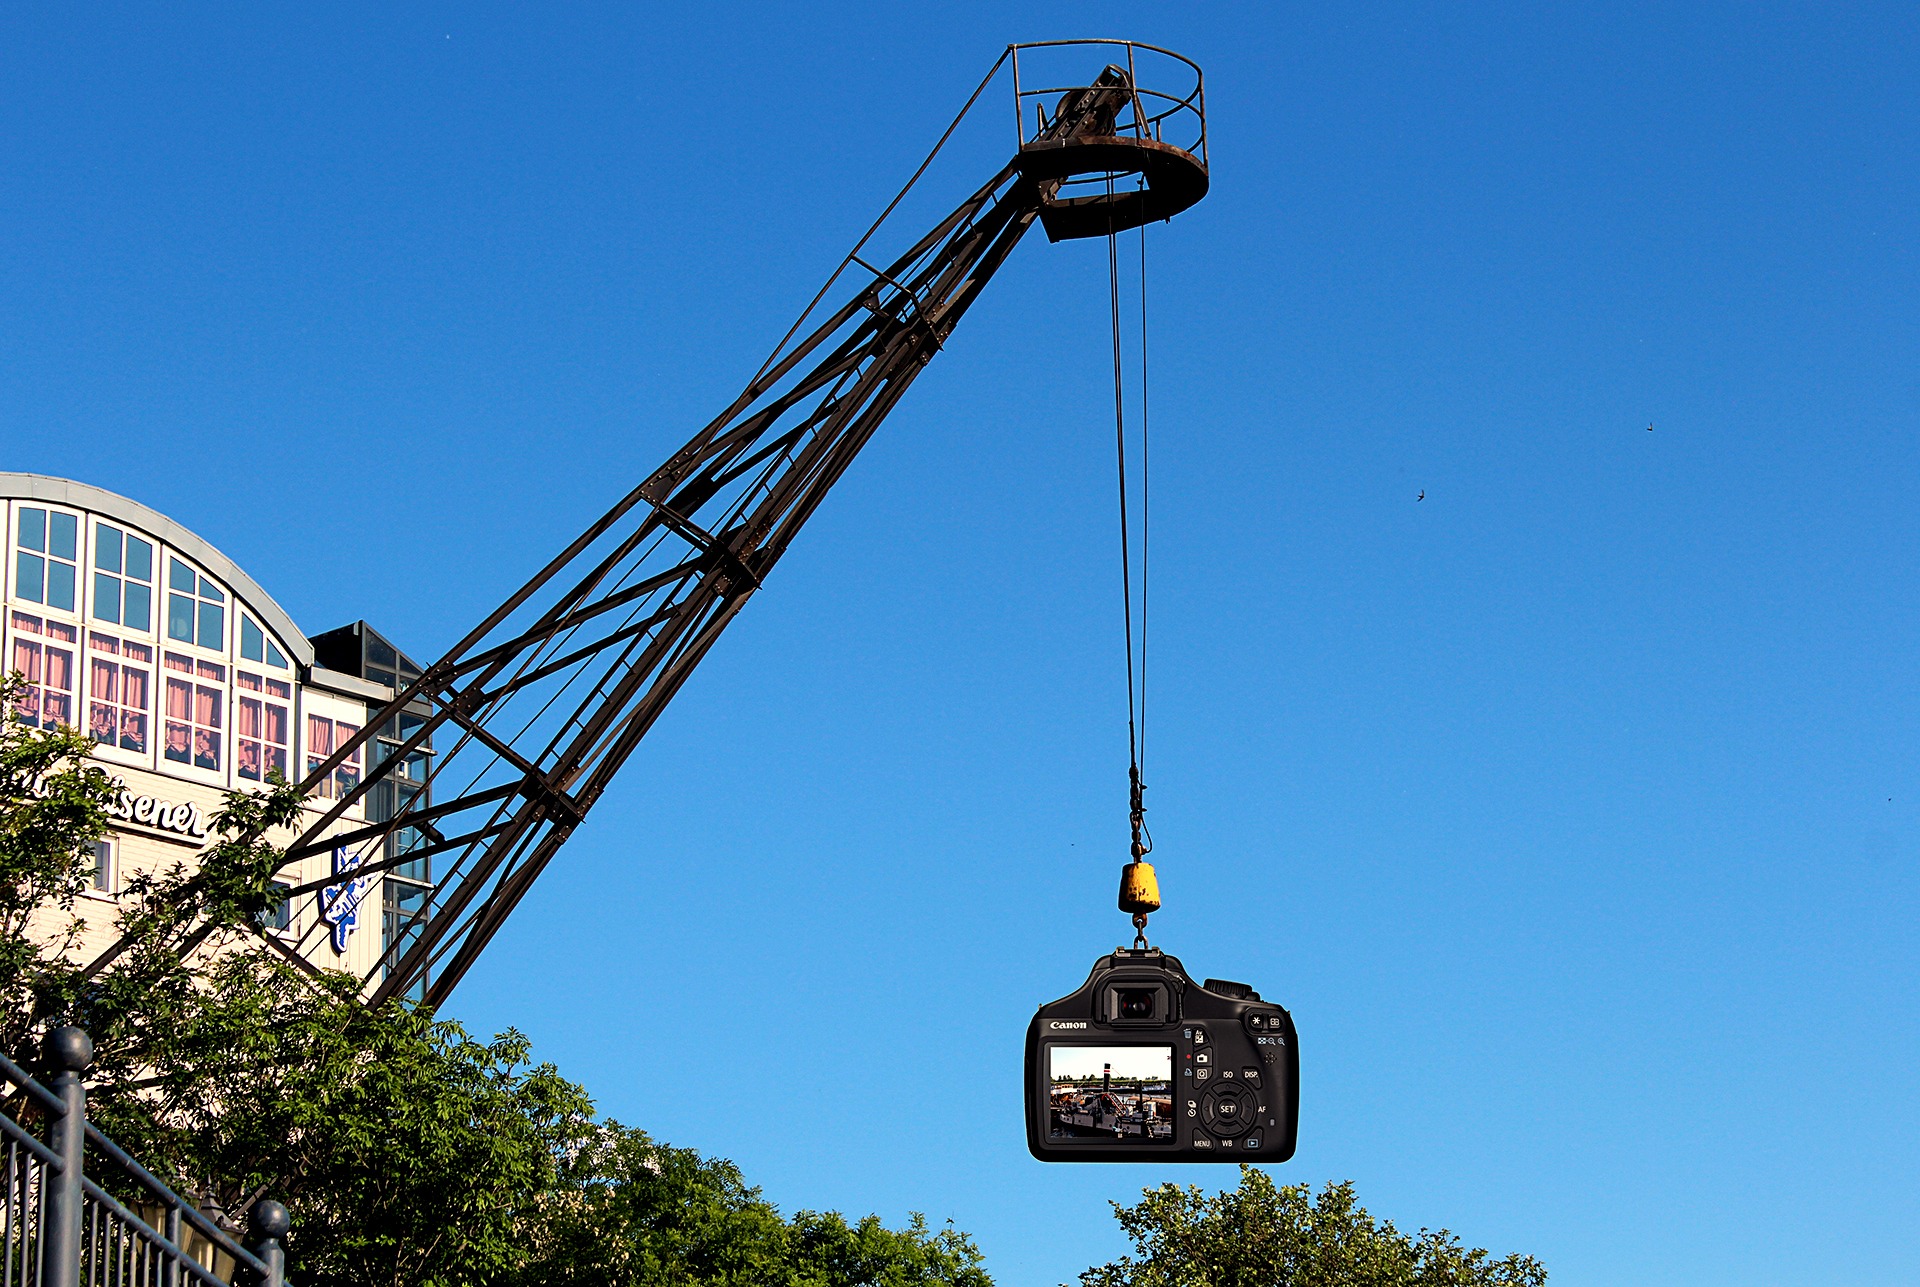
camera, vehicle, amusement park, park, port, cable car, crane, outdoor recreation